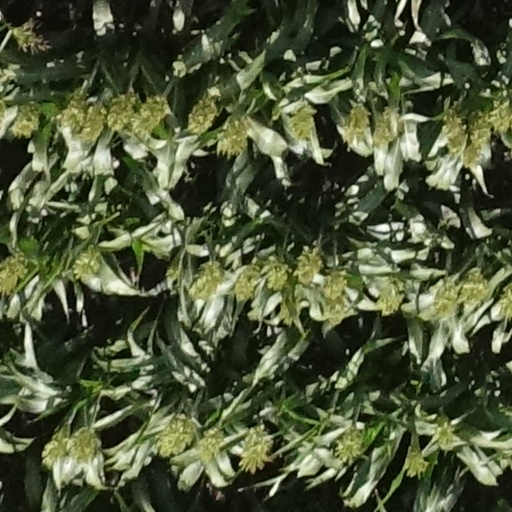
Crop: sorghum